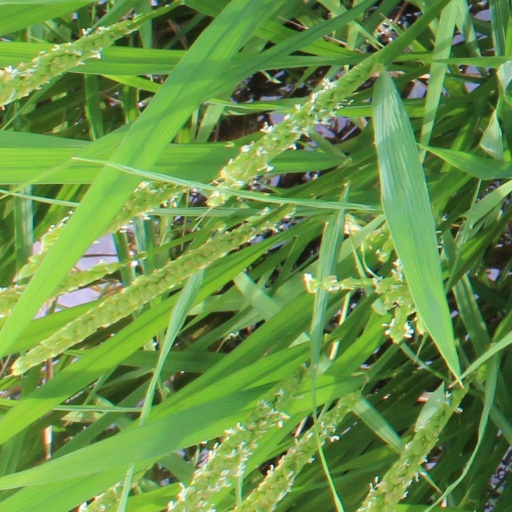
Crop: rice